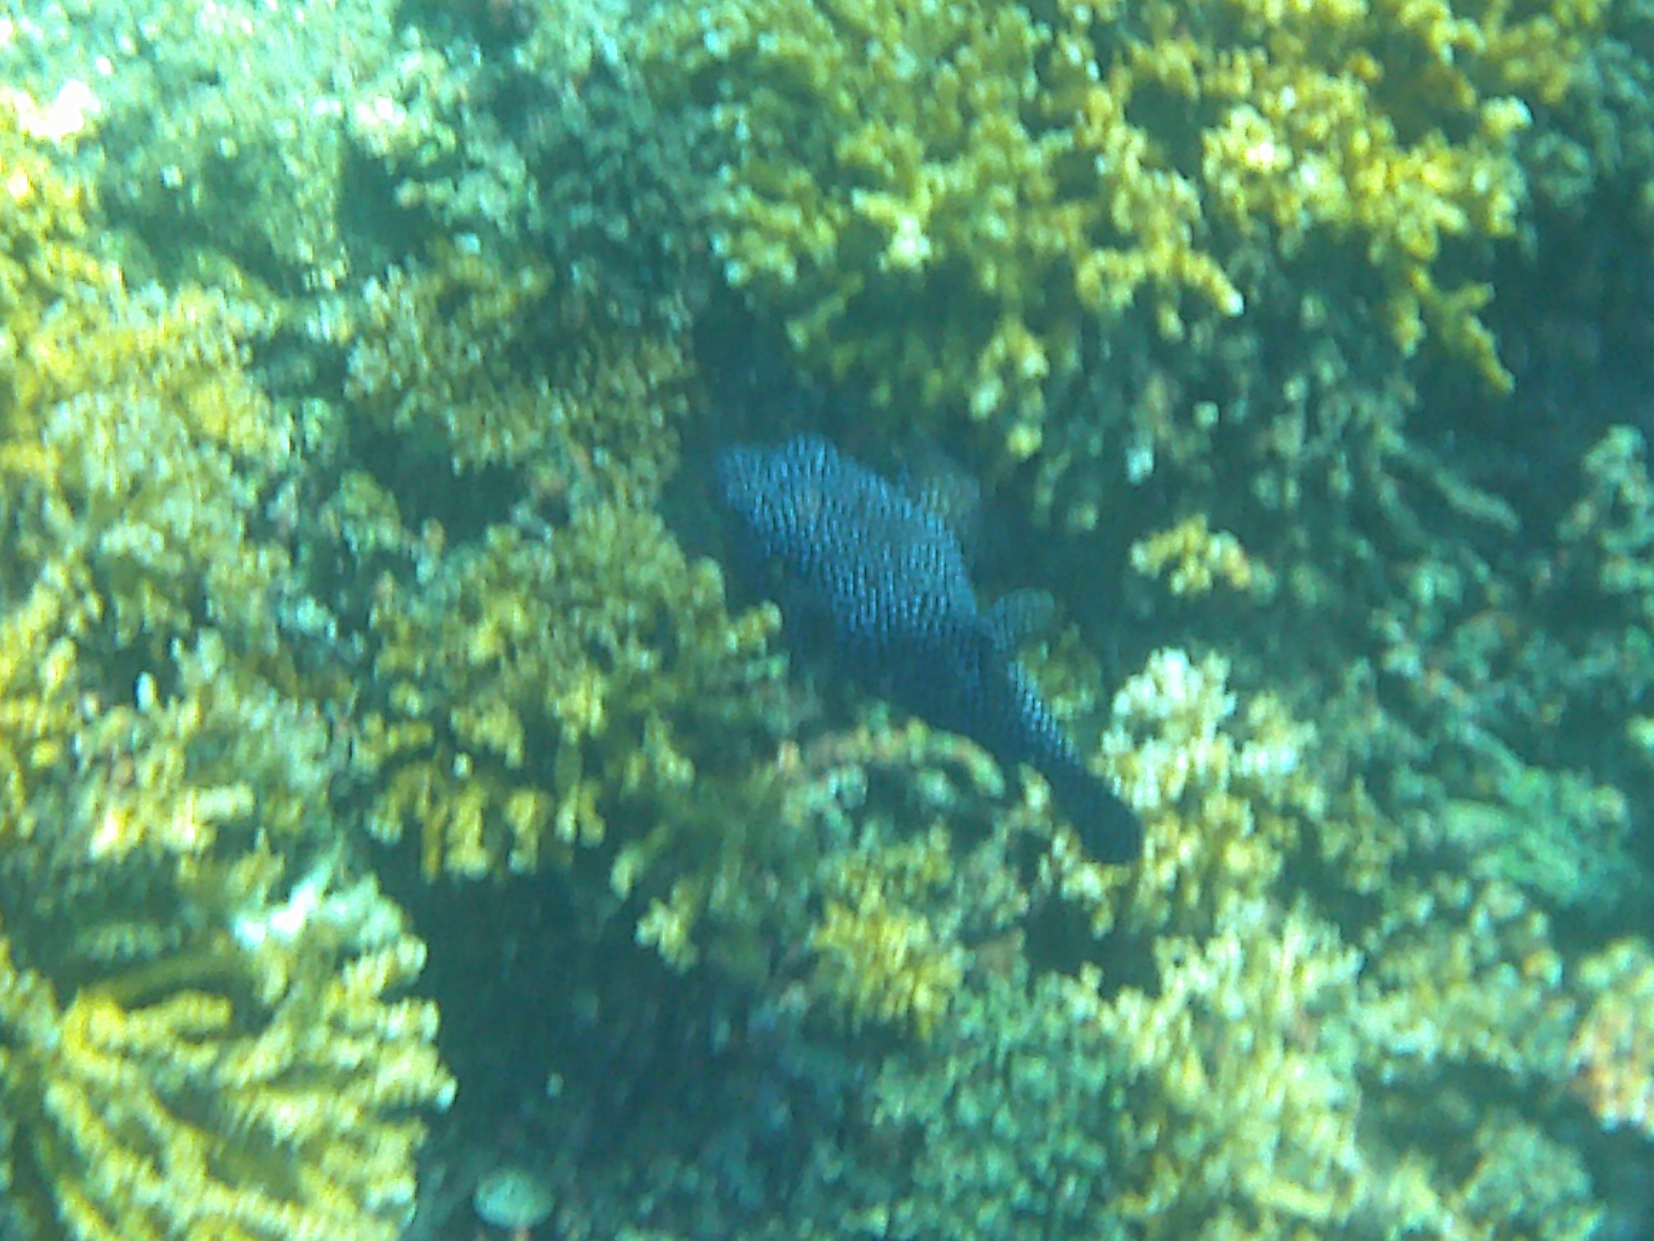
Arothron meleagris (Guineafowl Puffer)